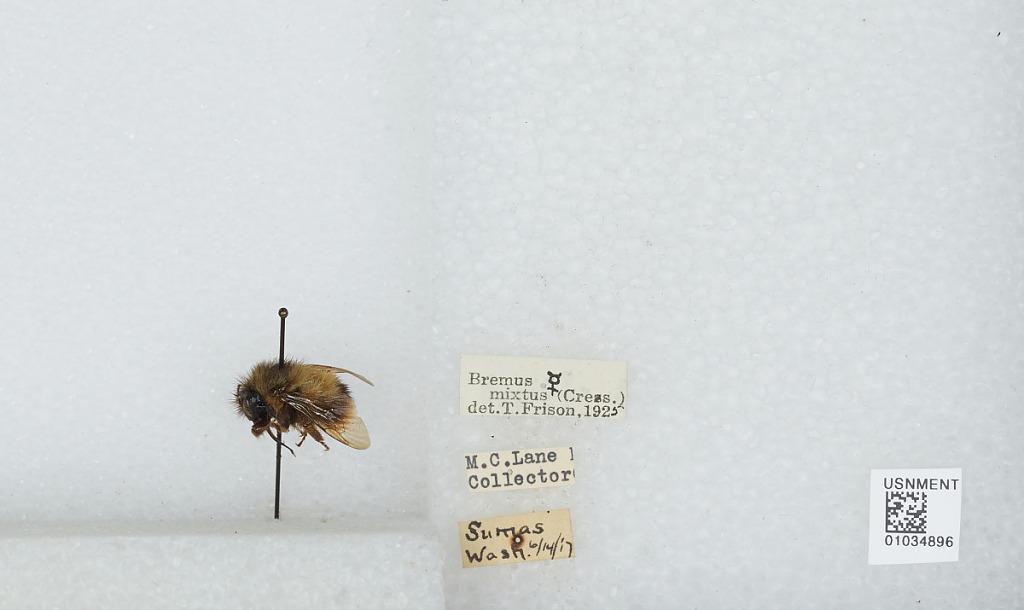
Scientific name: Bombus (Pyrobombus) mixtus Cresson
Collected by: M. Lane
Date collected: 1917-6-14
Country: United States
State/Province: Washington
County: Whatcom
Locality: Sumas
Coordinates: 48.9972, -122.266
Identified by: Frison, T.